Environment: real
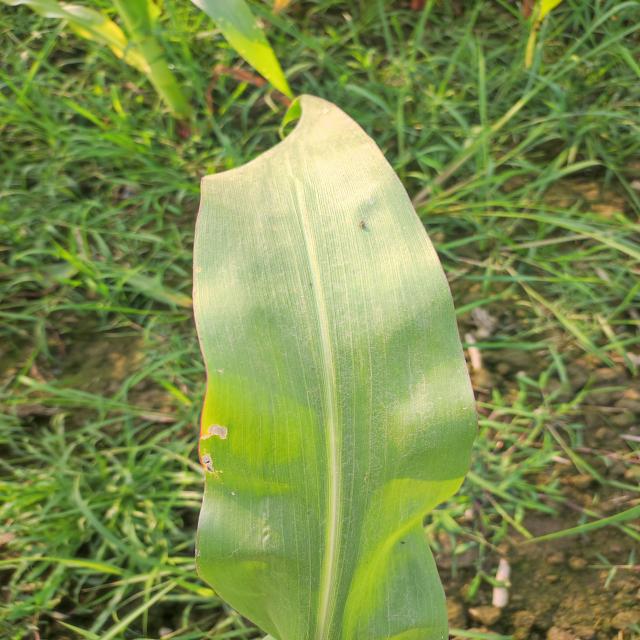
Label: fall_armyworm